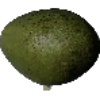
Label: Avocado 1